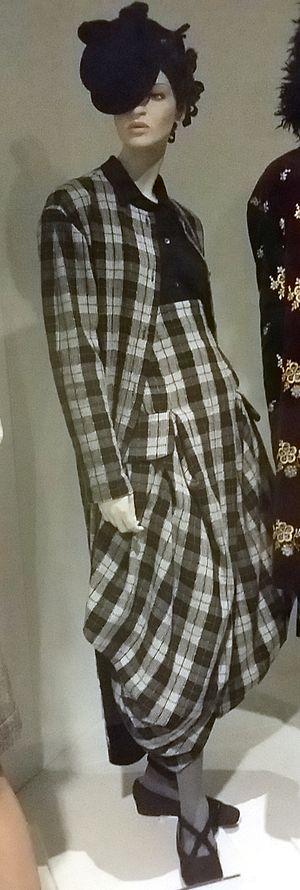
John Galliano, né le 28 novembre 1960 à Gibraltar, est un styliste britannique, créateur de haute couture.